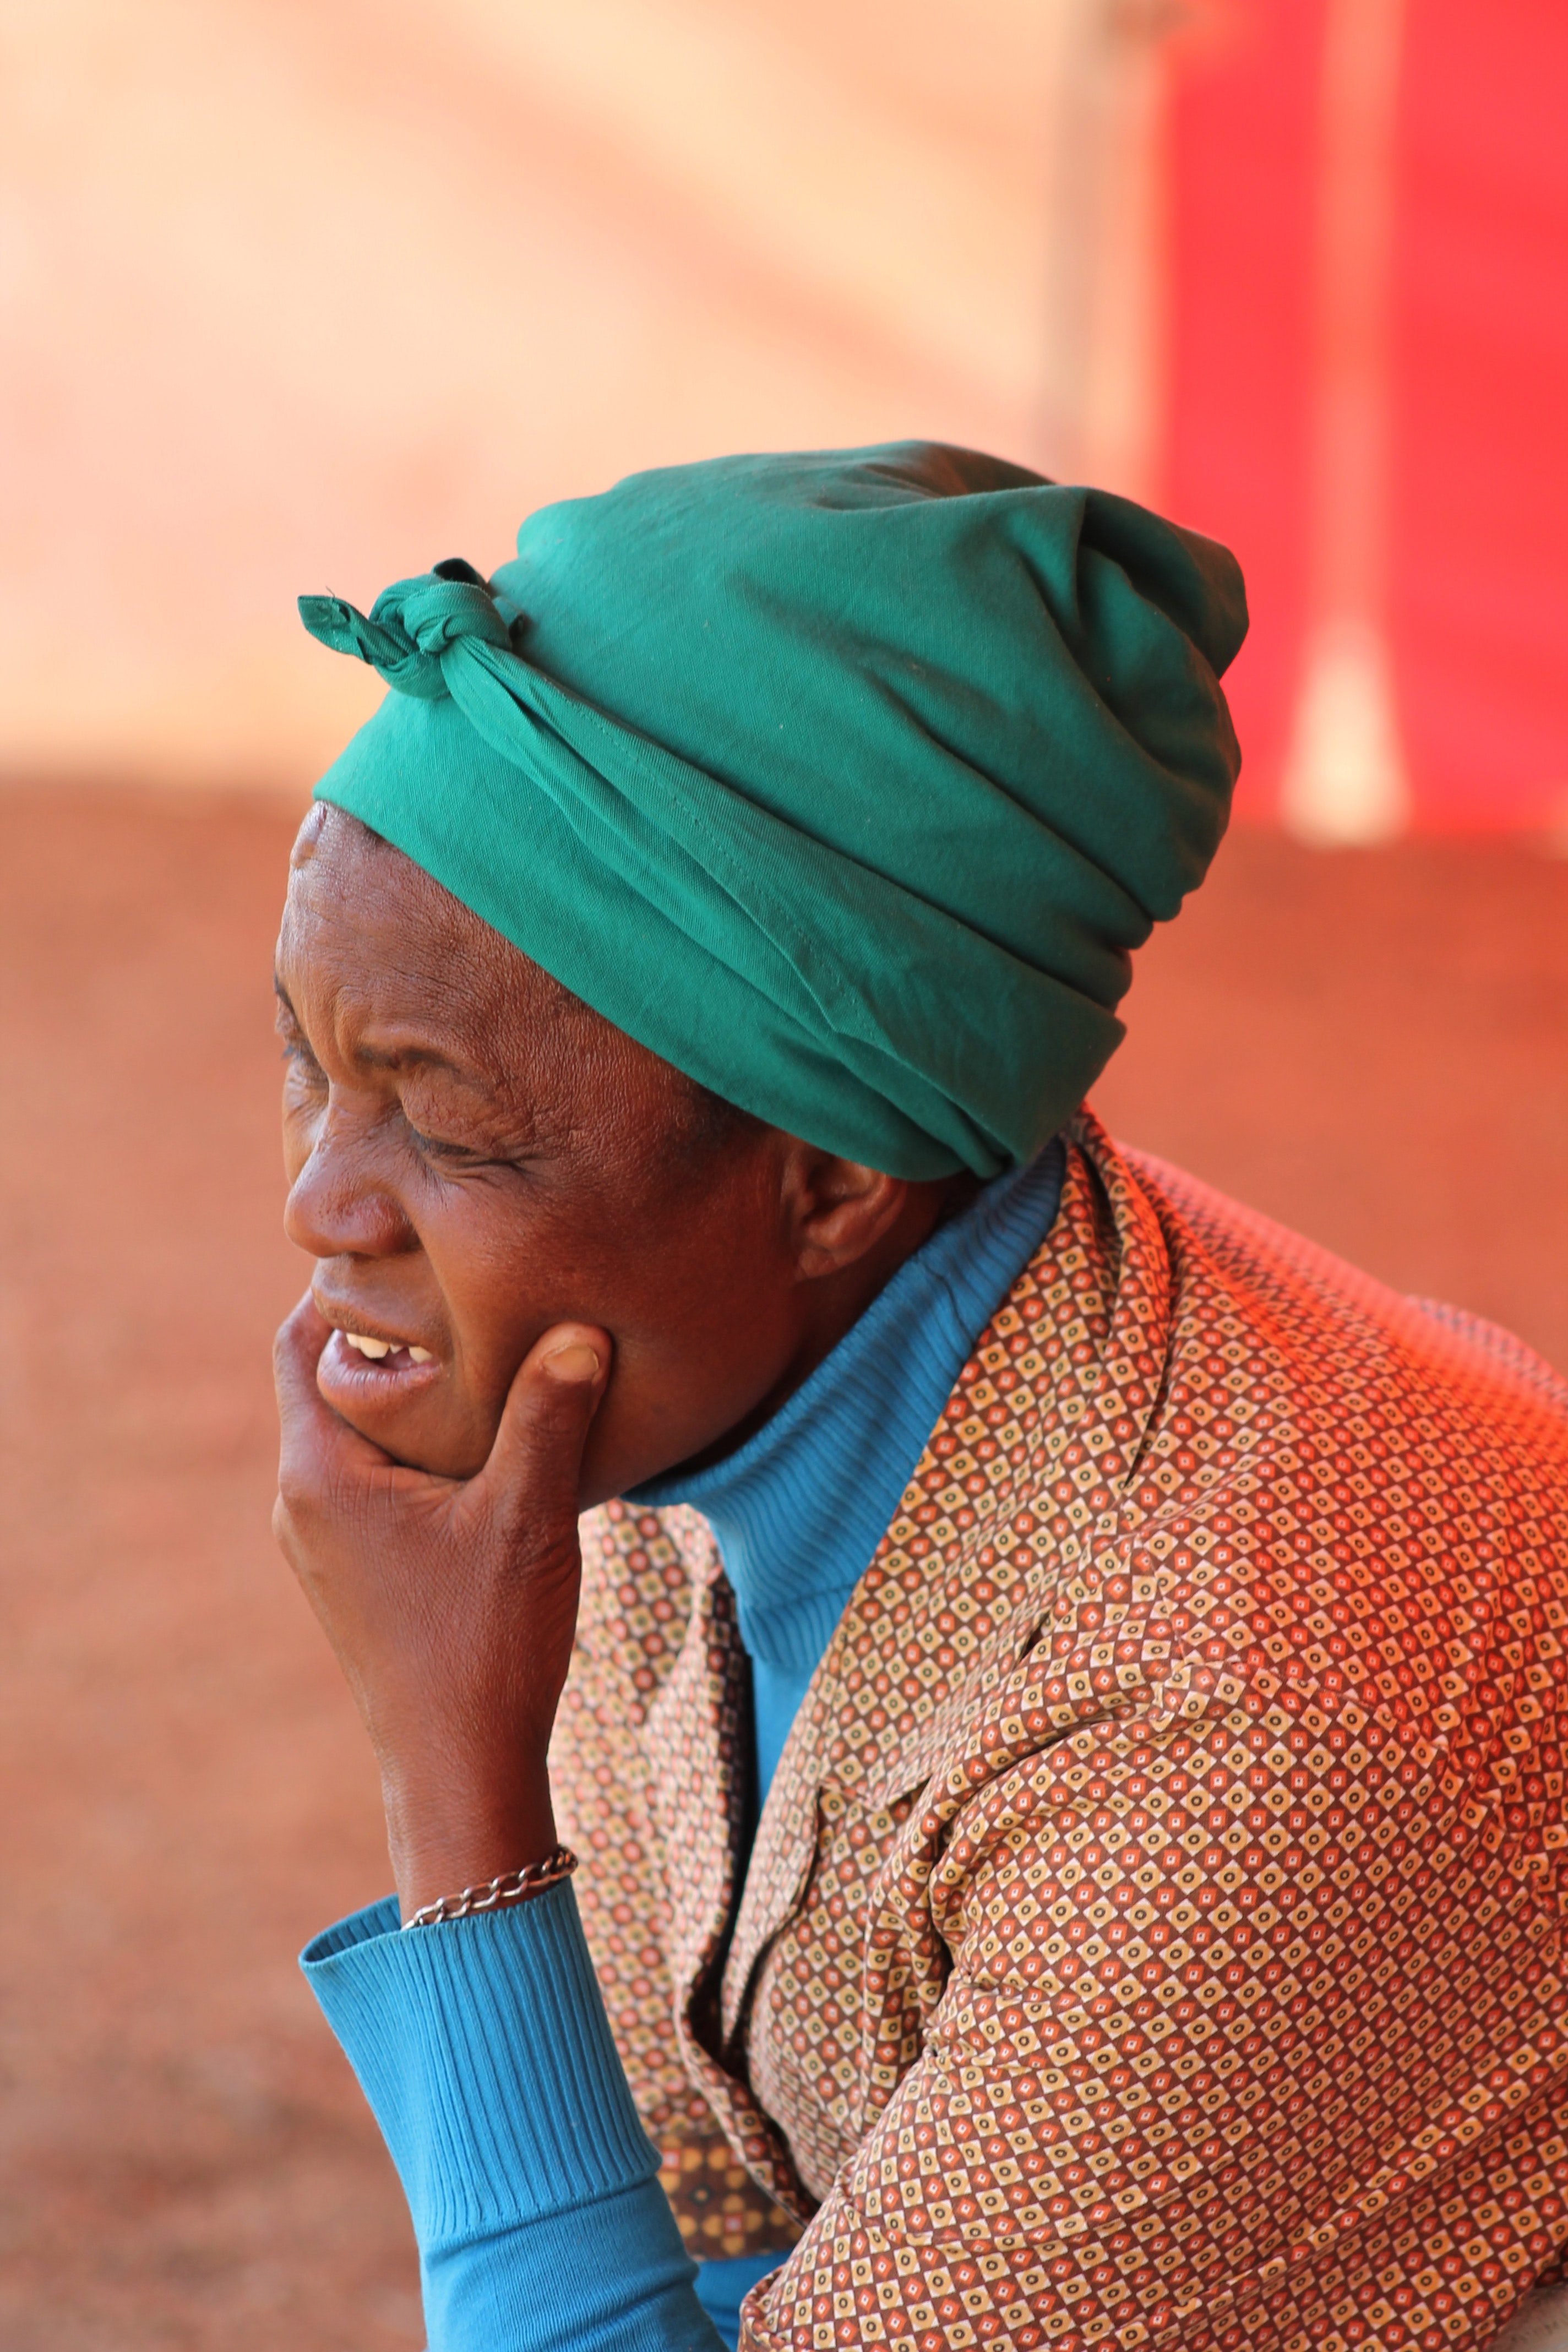
turban, human, headgear, dastar, wrinkle